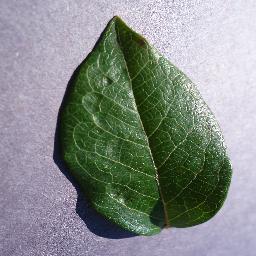
Label: Blueberry___healthy